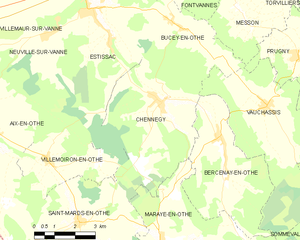
Carte des communes françaises: Chennegy